Robin Olds

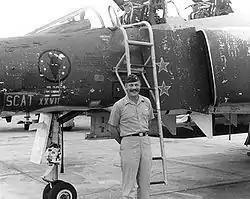
Robin Olds beside F-4C Phantom II "Scat XXVII", which he flew during his 1966–1967 combat tour as the 8th TFW CO. Above the "Scat" markings, this aircraft also displays the insignia of the 433rd Tactical Fighter Squadron, nicknamed the "Satan's Angels".

His final World War II aerial kill occurred on April 7, 1945, when Olds in "Scat VI" led the 479th Fighter Group on a mission escorting B-24s bombing an ammunition dump in Lüneburg, Germany. The engagement marked the only combat appearance of "Sonderkommando Elbe", a German Air Force squadron formed to ram Allied bombers. South of Bremen, Olds noticed contrails popping up above a bank of cirrus clouds, of aircraft flying above and to the left of the bombers. For five minutes these bogeys paralleled the bomber stream while the 479th held station. Turning to investigate, Olds saw pairs of Me 262s turn towards and dive on the Liberators. After damaging one of the jets in a chase meant to lure the fighter escort away from the bombers, the Mustangs returned to the bomber stream. Olds observed a Bf 109 of "Sonderkommando Elbe" attack the bombers and shoot down a B-24. Olds pursued the Bf 109 through the formation, and shot it down.